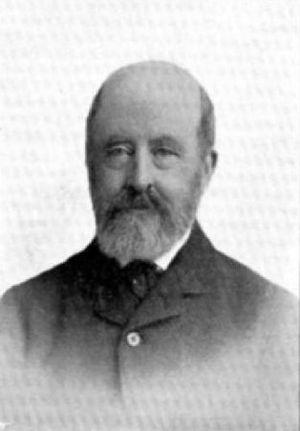
La circonscription de Newcastle-under-Lyme est une circonscription situé dans le Staffordshire et représenté dans la Chambre des Communes du Parlement britannique.